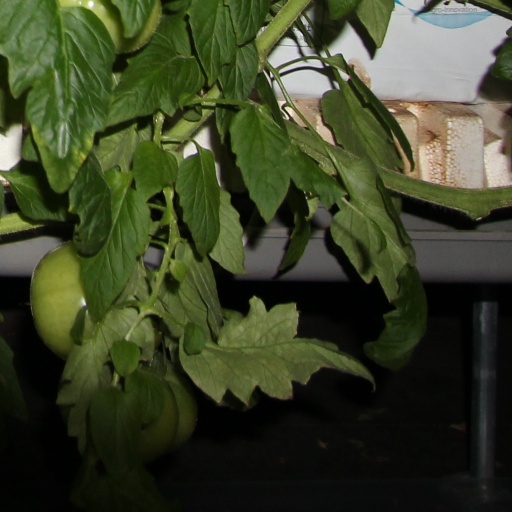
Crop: tomato